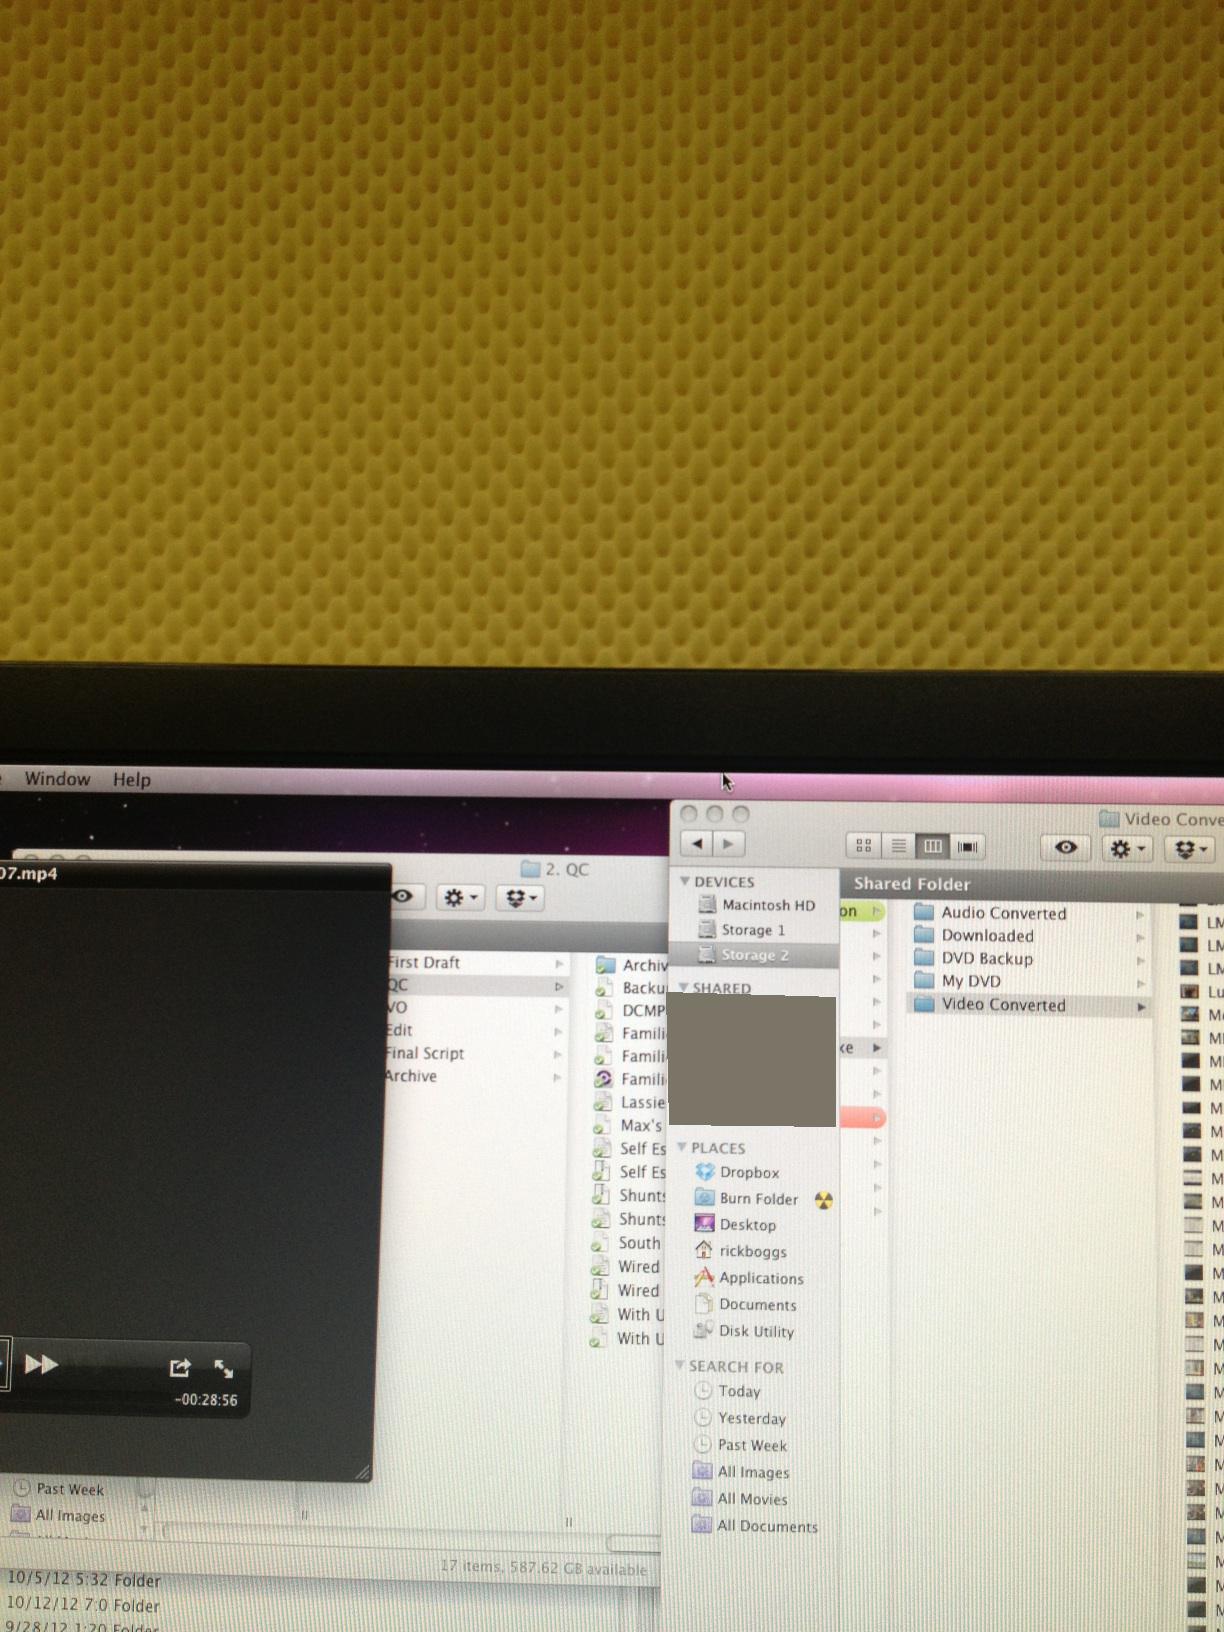Question: Hi, can you please tell me the numbers that are separated by colons. It should be zero zero five nine and then two or three other sets of numbers. Thank you.
Answer: unanswerable